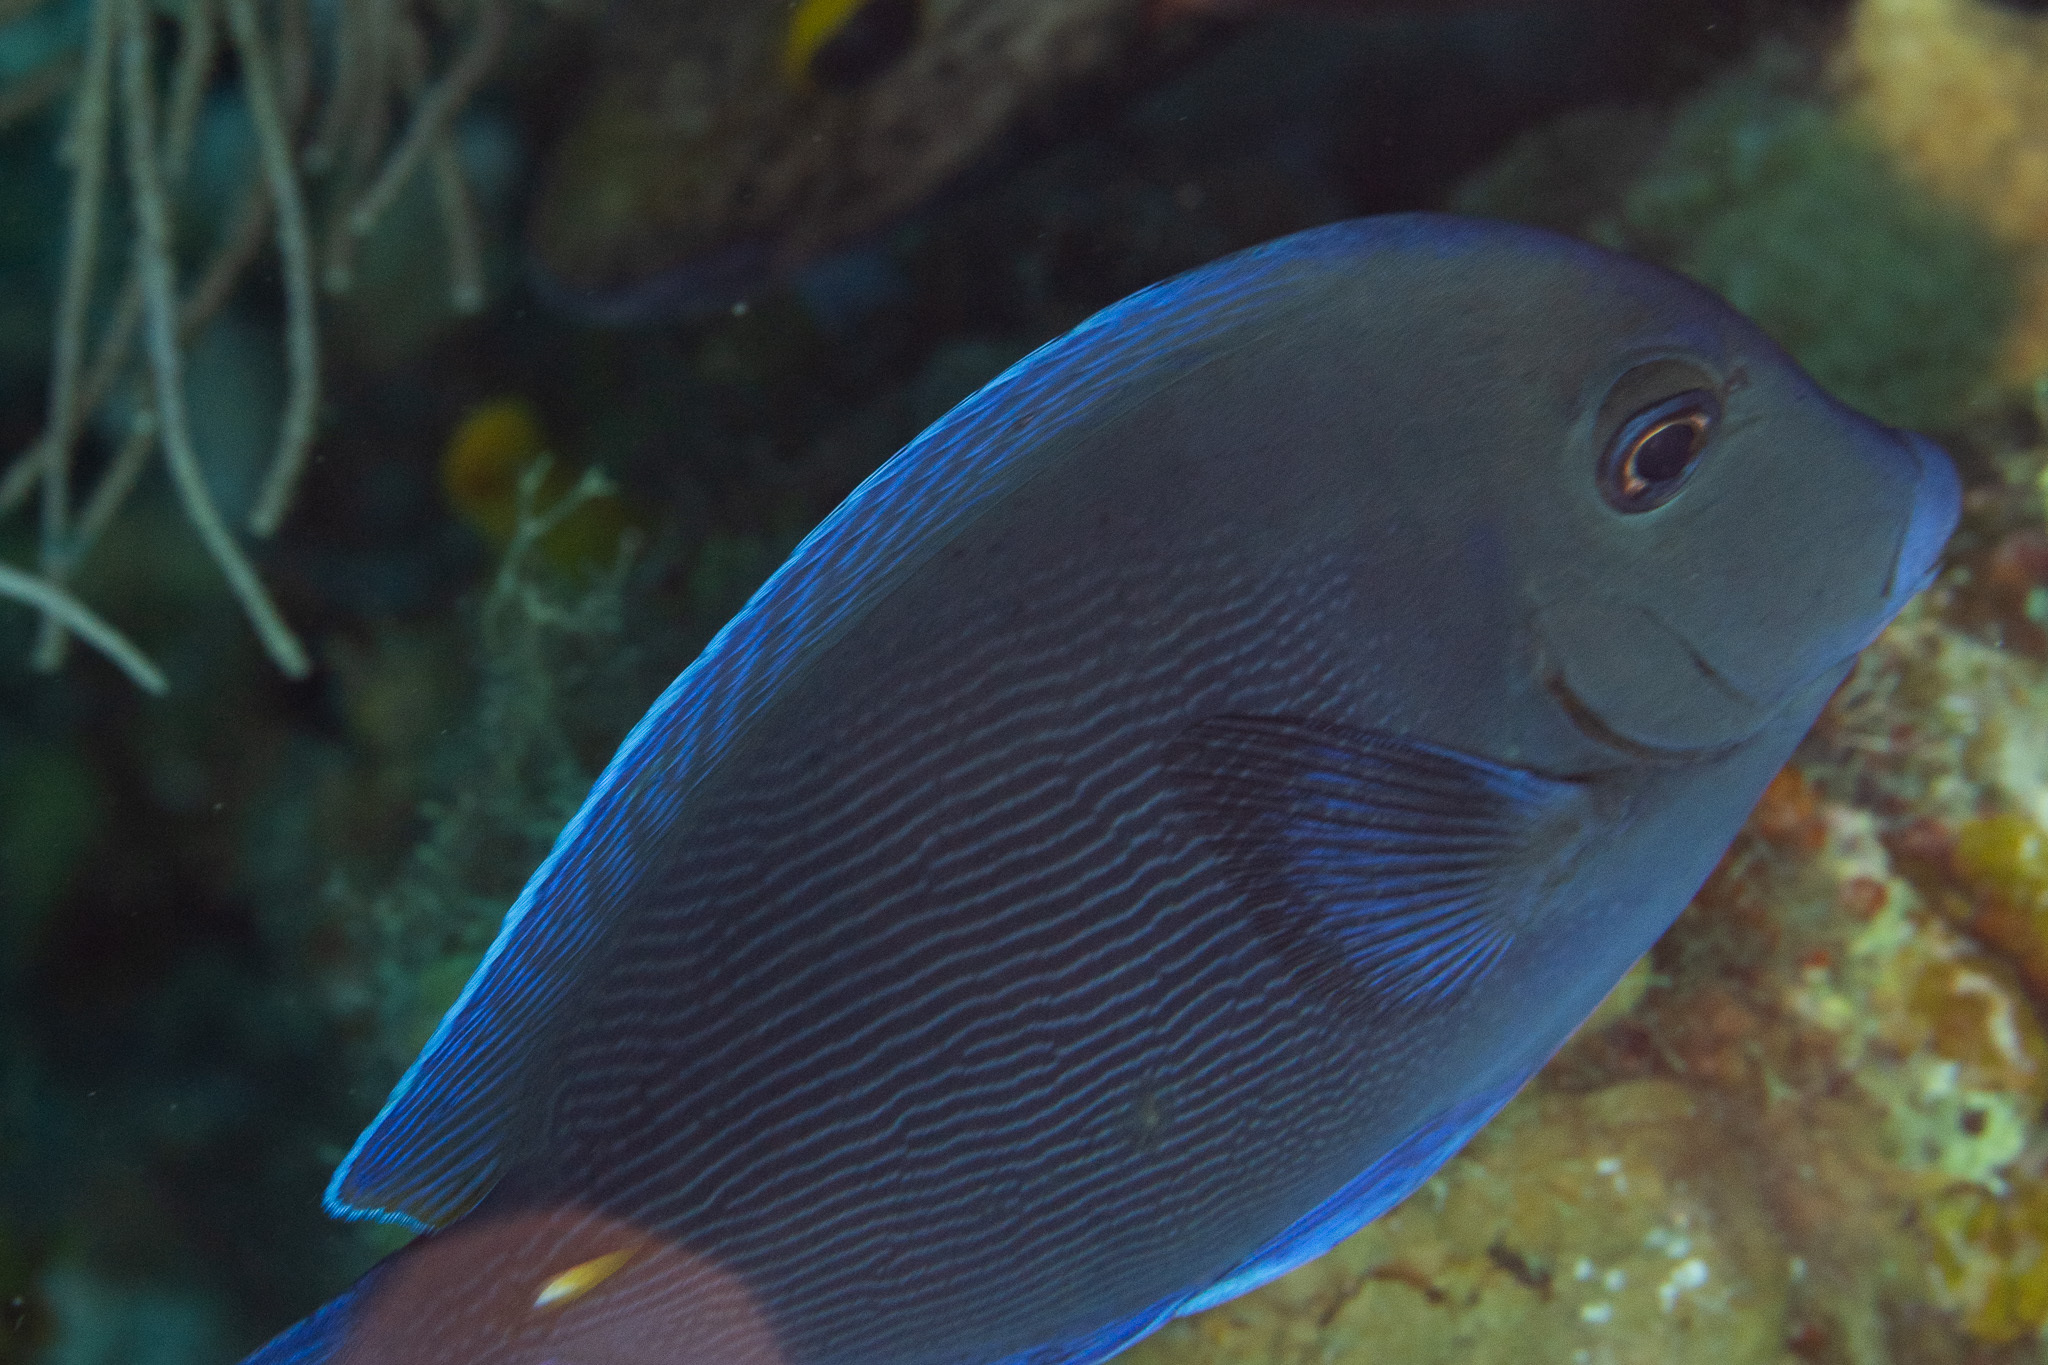
Acanthurus coeruleus (Atlantic Blue Tang)